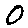
Label: 0